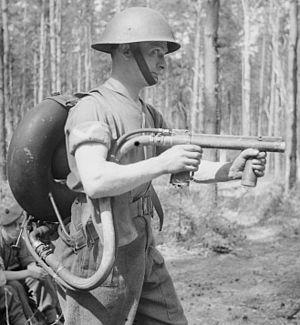
Le lance-flammes portable n°2, fut également connu sous le nom de Ack pack, était une conception britannique de lance-flammes destiné à l'infanterie pendant la Seconde Guerre mondiale.